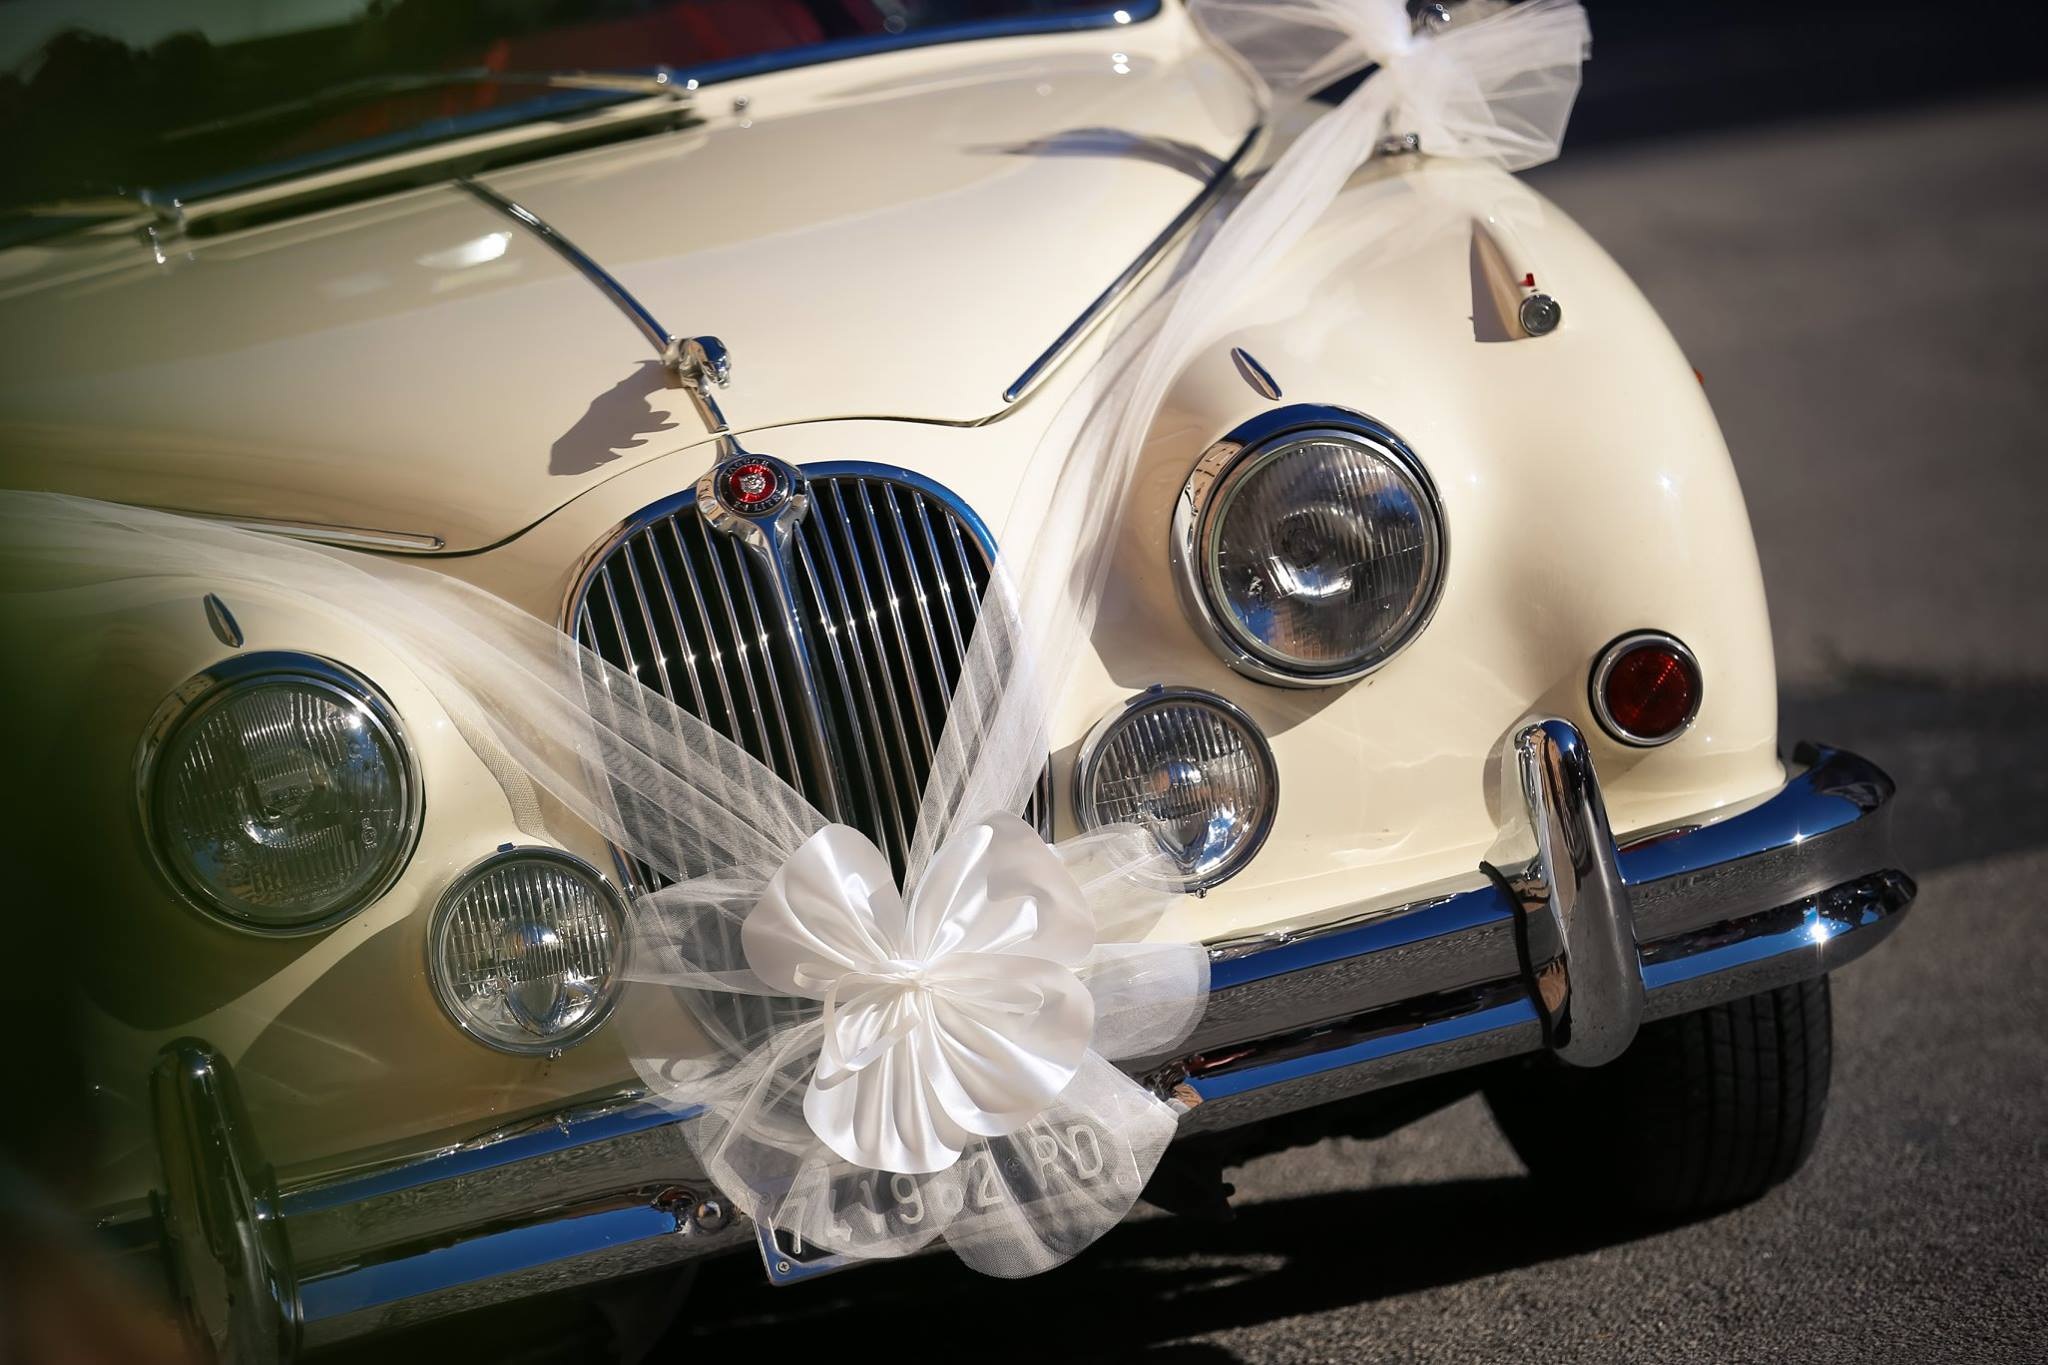
light, car, wheel, love, vehicle, romance, wedding, marriage, engagement, sports car, vintage car, supercar, hearts, sedan, classic, antique car, truelove, spouses, land vehicle, automobile make, automotive design, luxury vehicle, executive car, jaguar xk150